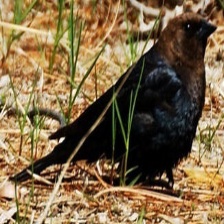
Species: BROWN HEADED COWBIRD
Scientific name: MOLOTHRUS ATER